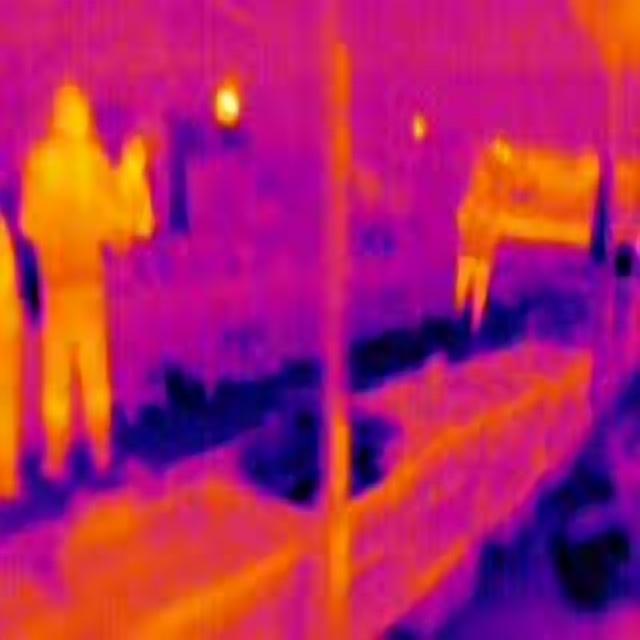
Detected objects:
label: person
label: person
label: person
label: person